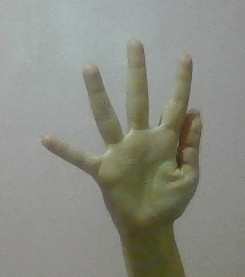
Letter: sheen